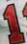
Number: 1